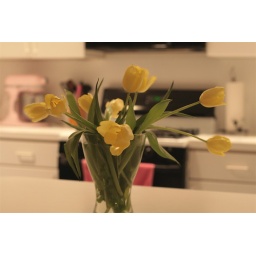
Boy brings flowers to girl in need